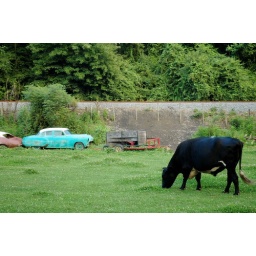
Love the color of the car in contrast with the black cow. I made my husband back up the car for this shot.